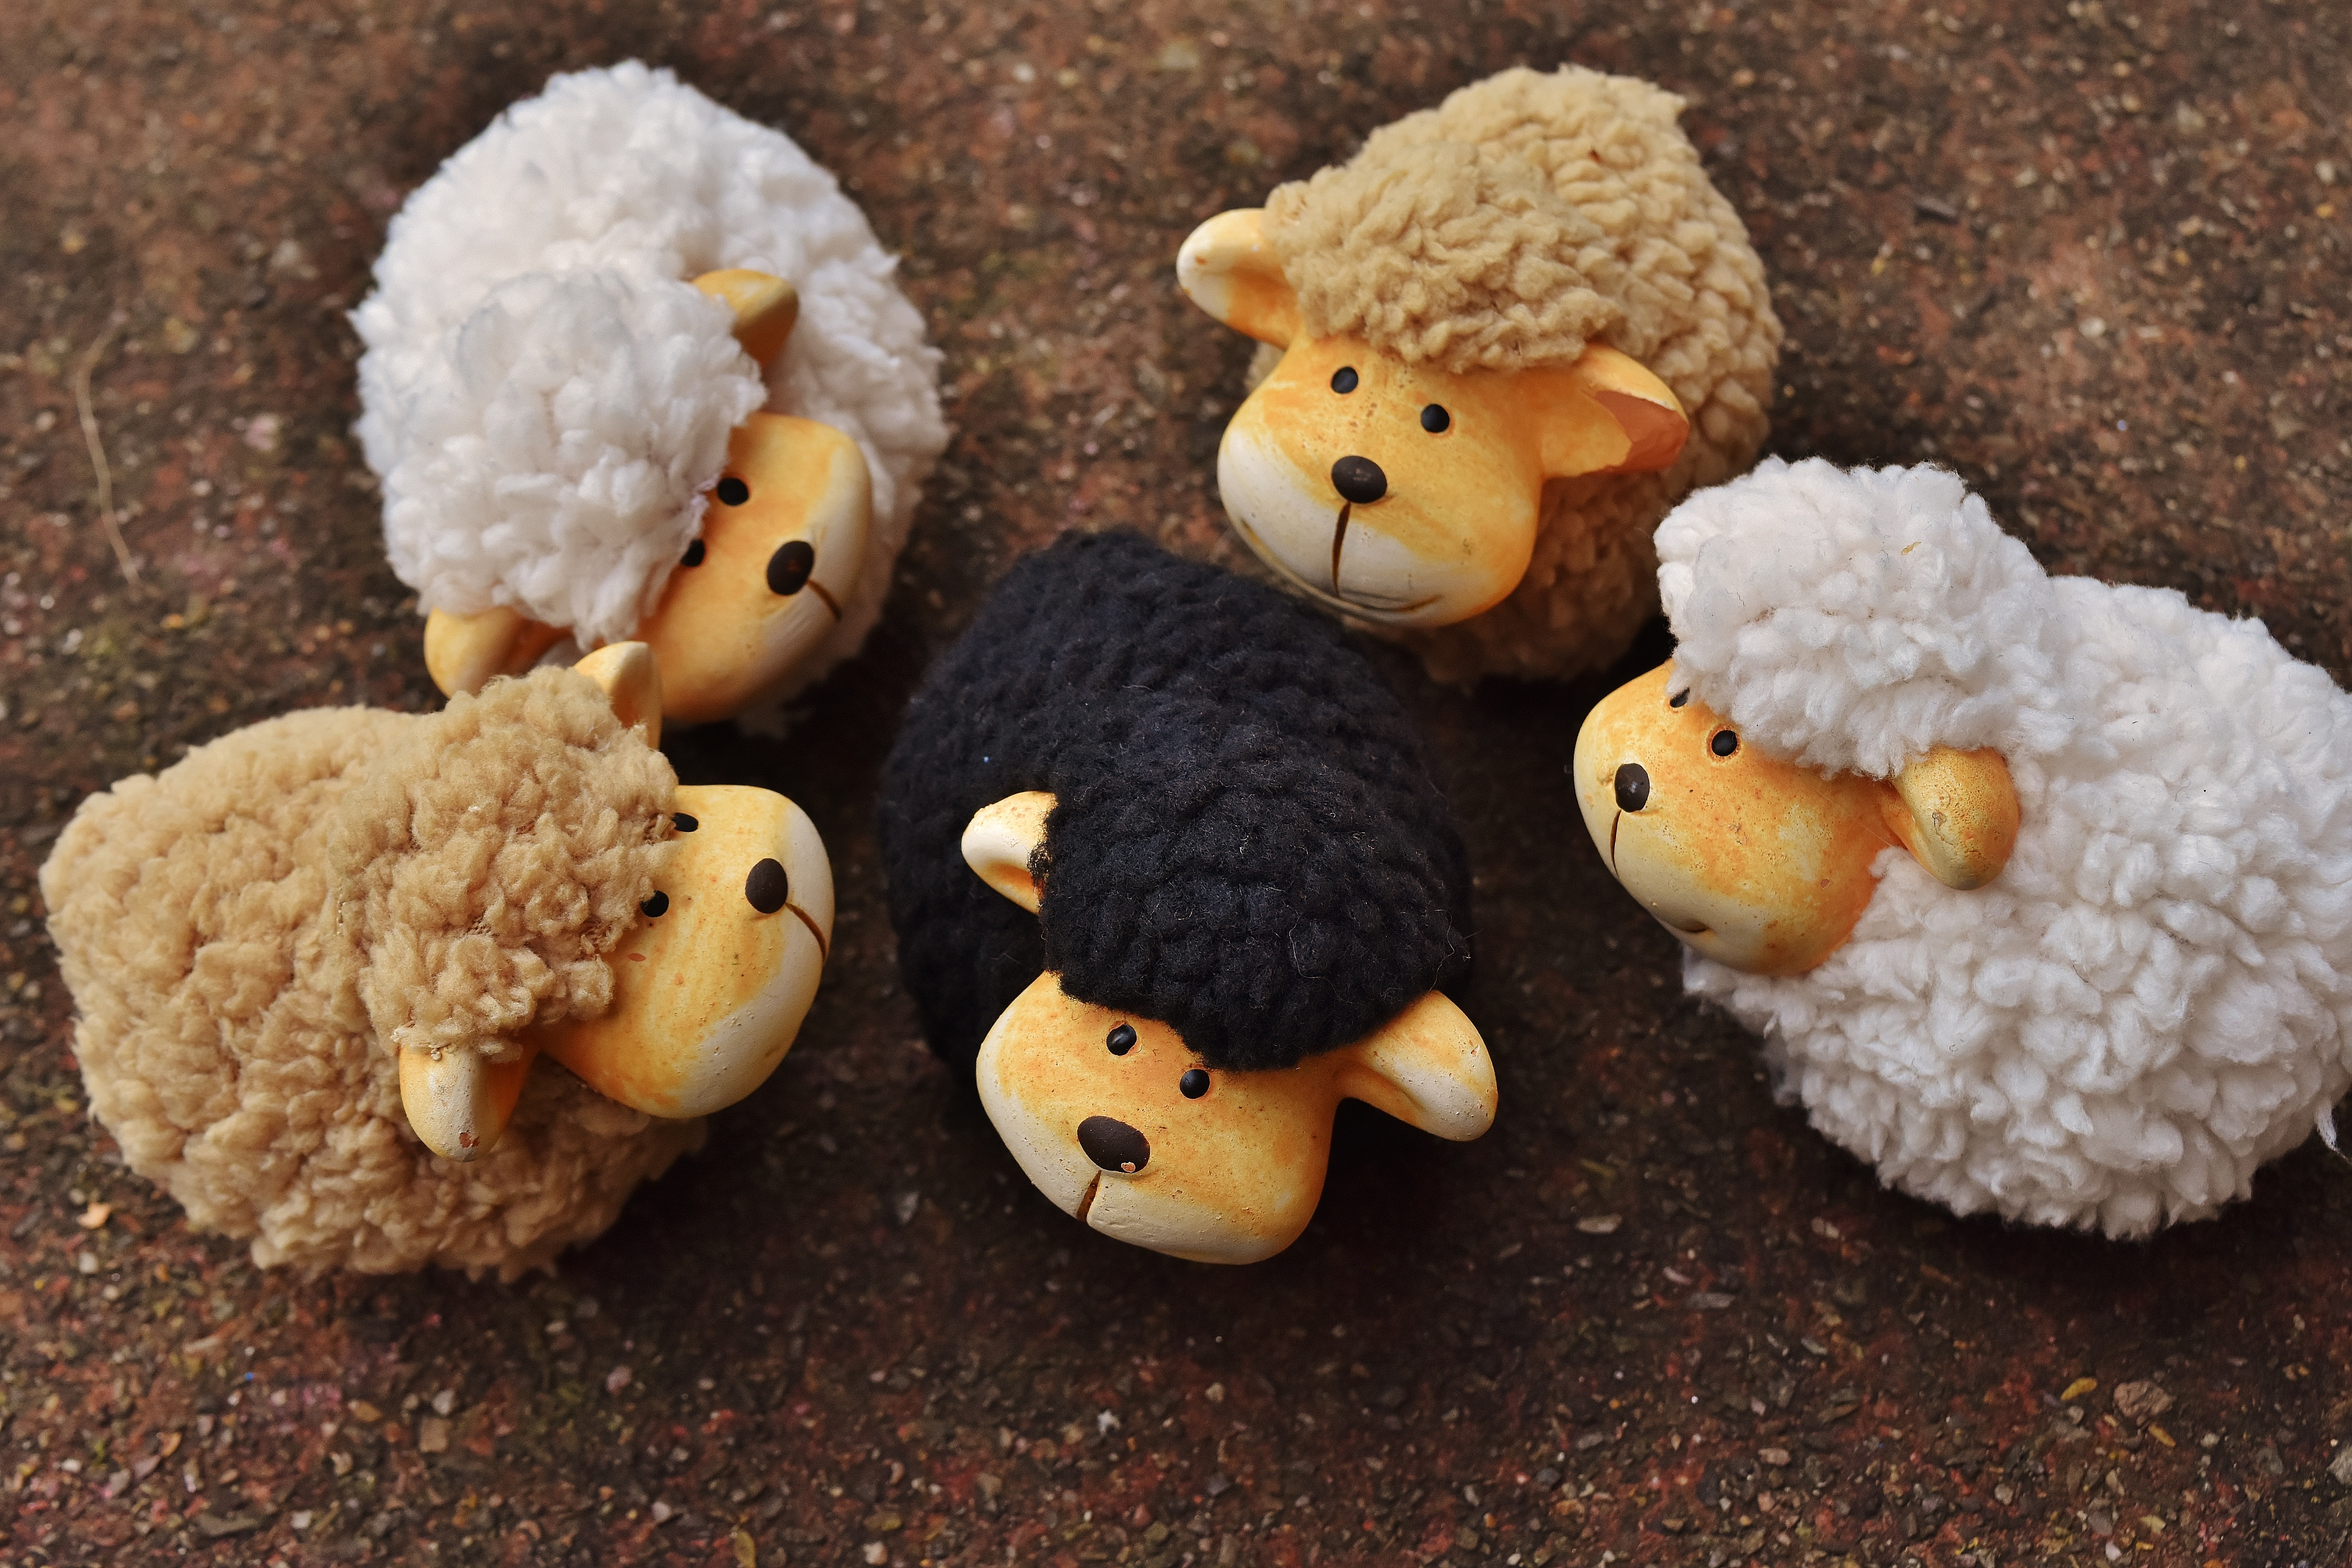
cute, decoration, food, sheep, ceramic, toy, deco, teddy bear, flock of sheep, crochet, art, animals, funny, black sheep, stuffed toy